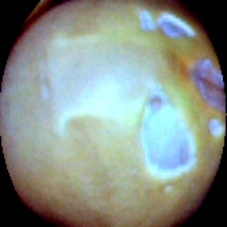
Label: Skin-damaged